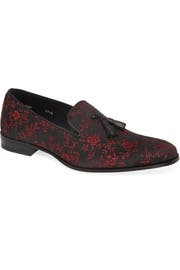
rich floral embroidery elevates a fine spanish loafer topped with charming leather tassel and featuring memory foam cushioning and arch support